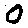
Label: 0